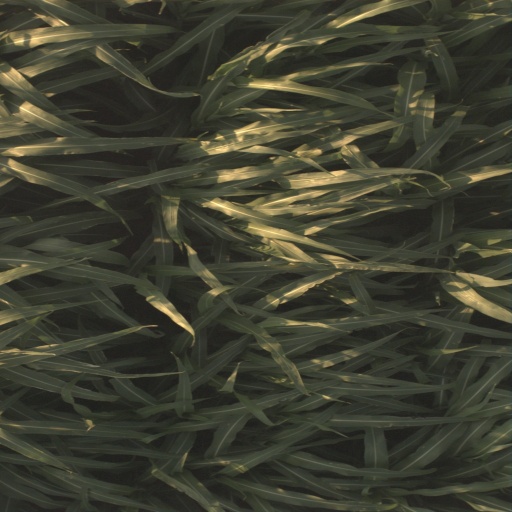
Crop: sorghum